Tubing (recreation)

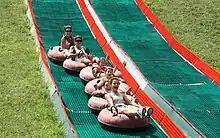
Neveplast summer tubing

Summer tubing is the summer variant of snow tubing. Hard bottom tubes slide down artificial slopes, usually made of special plastic. They can be installed on mountains by ski resorts and can also be found in amusement parks. In Europe, this kind of tubing is primarily produced by Neveplast, Tubingsystem, Mr. Snow, and Sunkid.